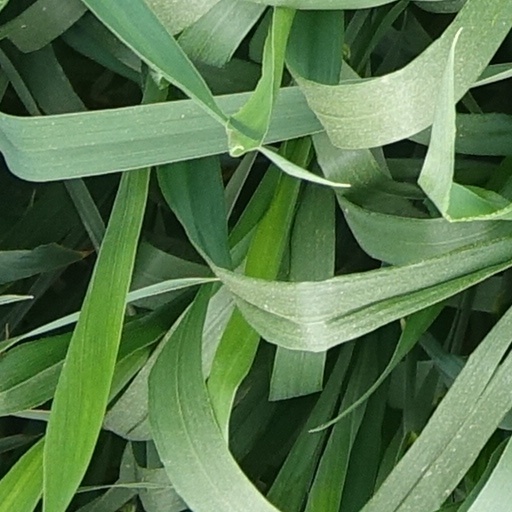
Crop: wheat